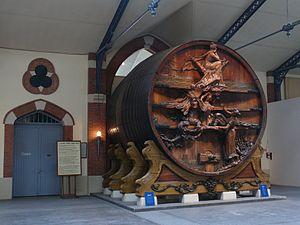
Le Grand foudre d'Émile Gallé dans le domaine Pommery, à Reims (Marne, Champagne-Ardenne, France).Français
Émile Gallé né à Nancy le 4 mai 1846 et mort dans la même ville le 23 septembre 1904 est un industriel, maître verrier, ébéniste et céramiste français.